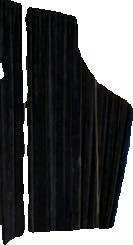
Surface category: curtain